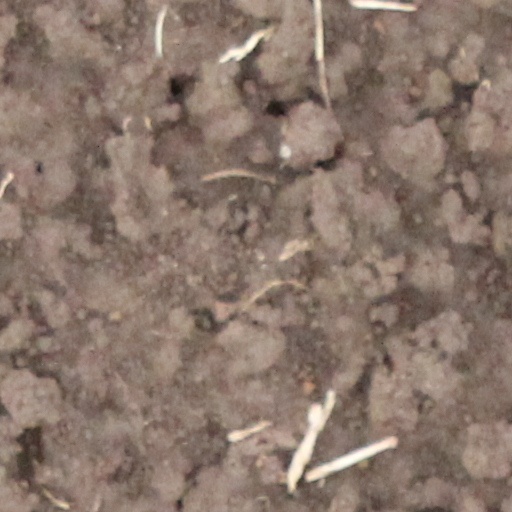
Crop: wheat